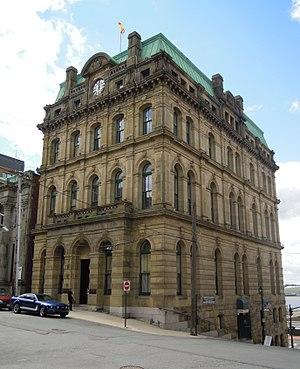
Cet article recense les lieux patrimoniaux du secteur de conservation du patrimoine de Trinity Royal à Saint-Jean inscrit au répertoire des lieux patrimoniaux du Canada, qu'ils soient de niveau provincial, fédéral ou municipal.